Battle of Imphal

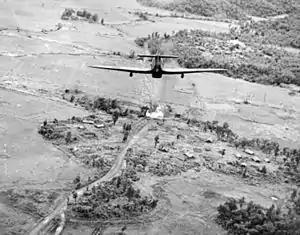
A Hawker Hurricane Mark IV attacks a Japanese position on the Tiddim Road.

The 5th Indian Division (joined by the 89th Indian Infantry Brigade which was flown in to replace the brigade sent to Kohima) and 23rd Indian Division (later replaced by the 20th Division) tried capturing the steep ridges, such as the Mapao Spur, held by the Japanese, but found these to be almost impregnable. Allied artillery was usually unable to hit Japanese positions on the reverse slopes, and the troops often stormed the summits of the ridges, only to be driven off by mortar fire and grenades from the reverse slope positions. IV Corps regrouped. The 23rd Indian Division took over the defence of the Shenam Saddle, while from the end of May, 5th Division concentrated on driving north from Sengmai up the main road through Kanglatongi, while the 20th Indian Division advanced along the tracks and the Iril River toward Litan and Ukhrul, threatening the Japanese 15th Division's lines of communication.